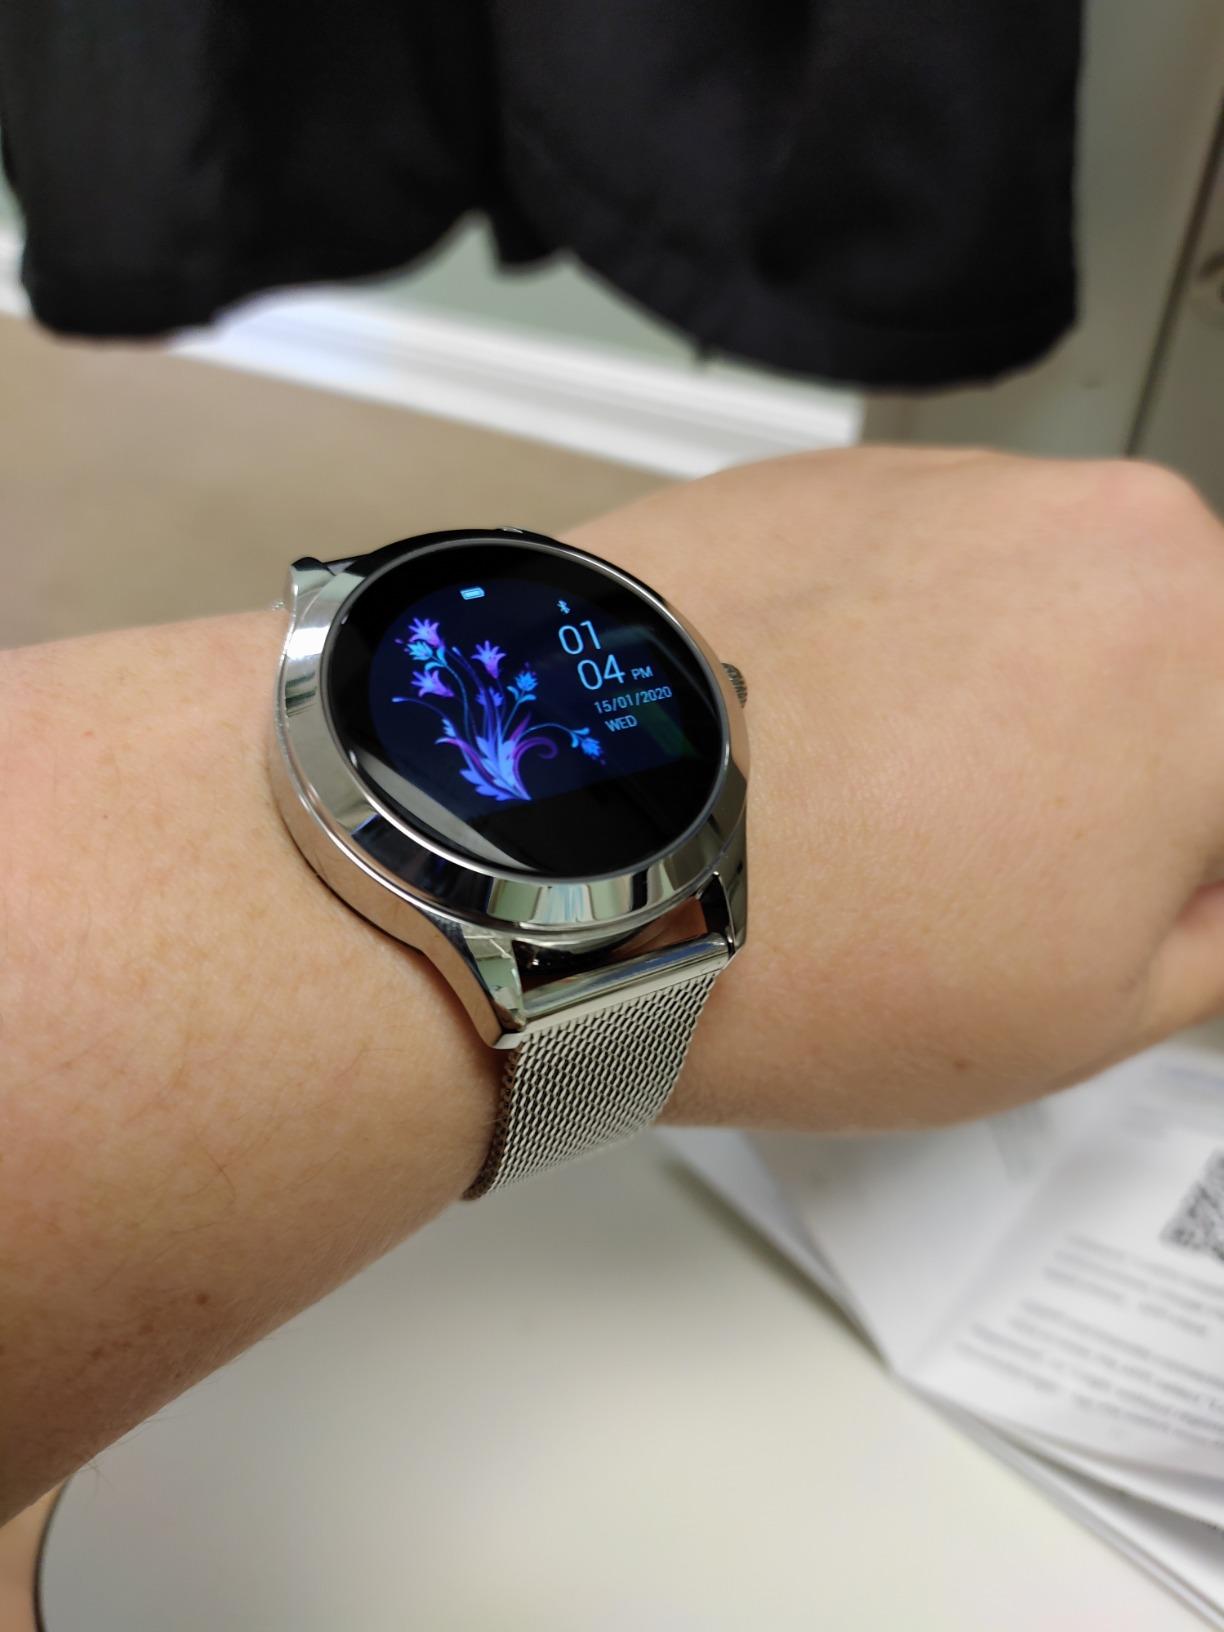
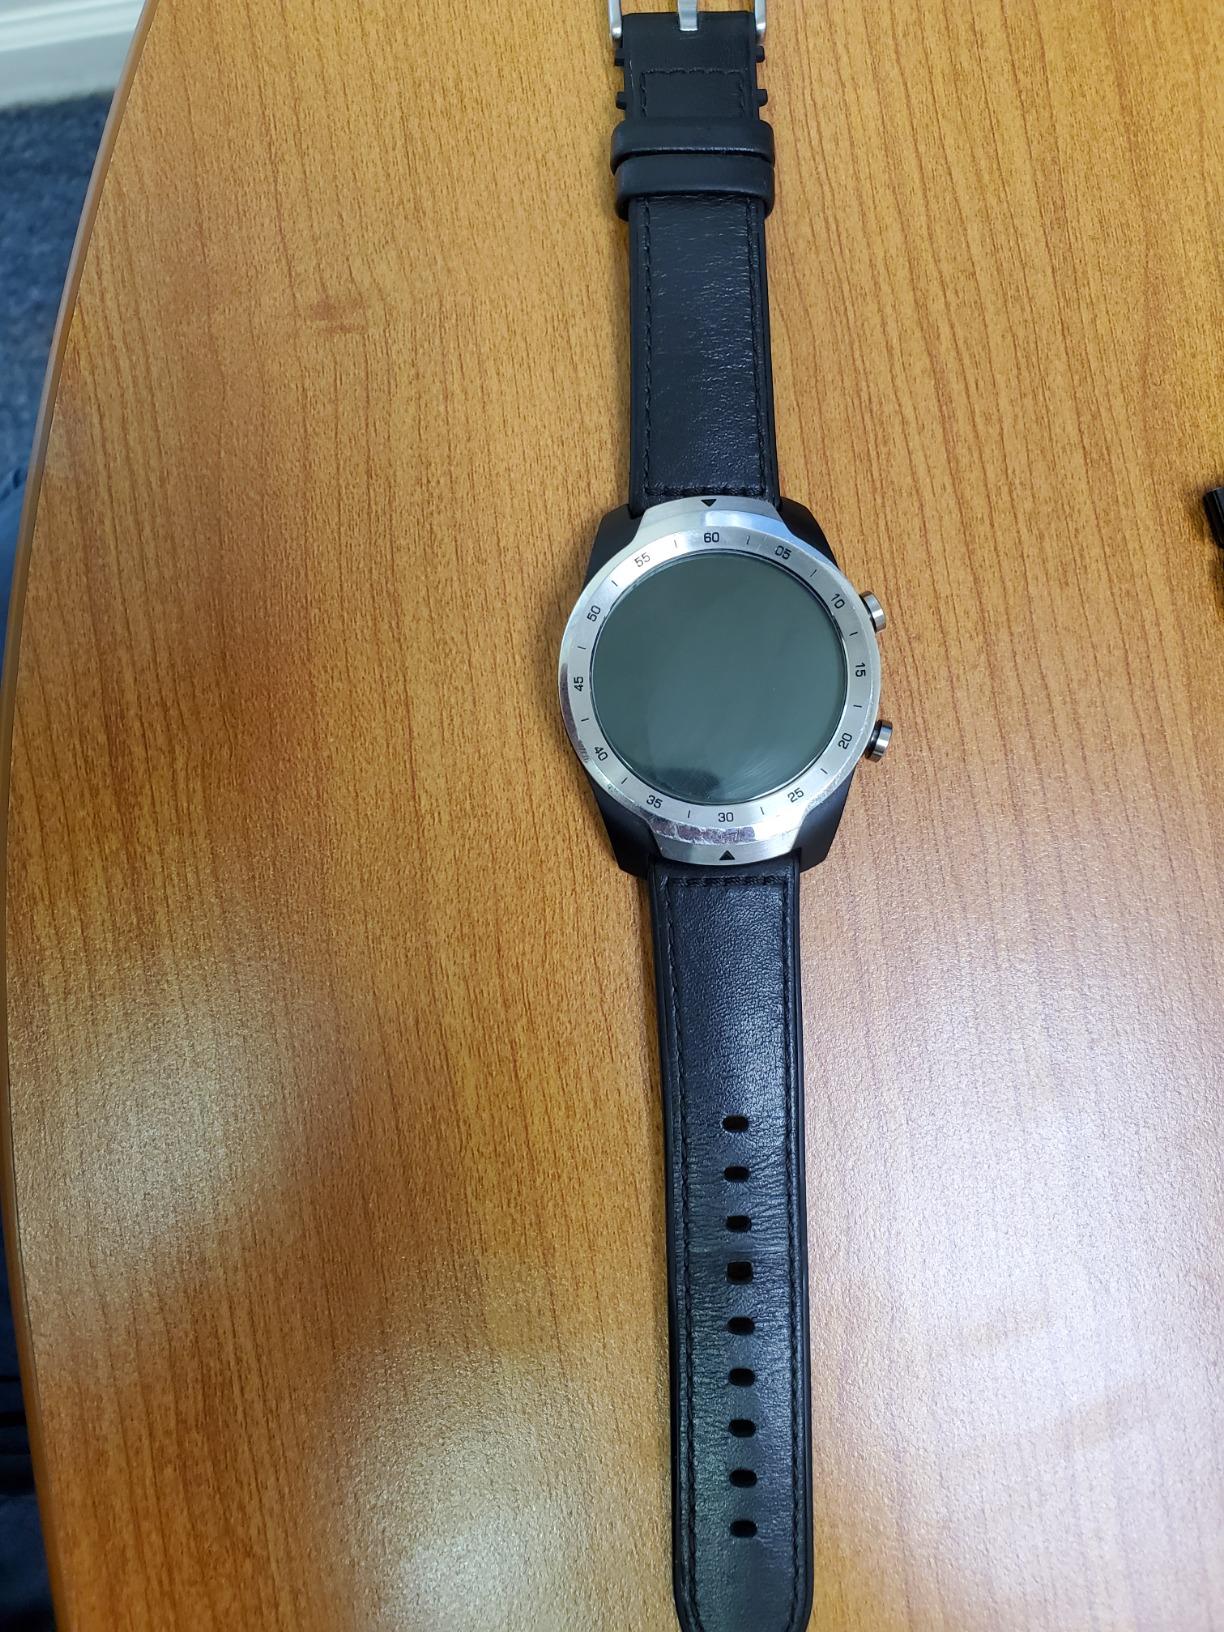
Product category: smartwatch
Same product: no